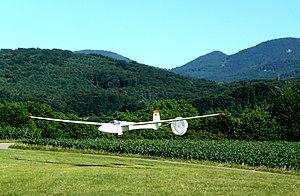
Les aérofreins sont des commandes de vol d'un aéronef permettant d'augmenter la traînée pour diminuer la vitesse, en particulier lors d'une descente rapide et après l'atterrissage. Sur les planeurs, ils permettent en outre de contrôler l'angle d'approche, puisqu'il n'y a pas de manette des gaz.